Belle Isle Park

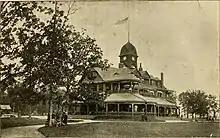
The old Belle Isle Casino, designed by Mason & Rice and built in 1884. It was demolished and replaced in 1908.

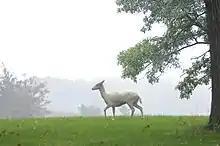
Many fallow deer including the "white" variety were formerly widespread on the island.

One night in 1908, Byron Carter of Cartercar stopped to help a stranded motorist on Belle Isle. When he cranked her Cadillac, it kicked back and broke his jaw. Complications from the injury resulted in his contracting pneumonia and he died. Henry Leland, founder of Cadillac Motors, said that "The Cadillac car will kill no more men if we can help it". He hired Charles Kettering, who established Delco and developed the electric self-starter. This soon became standard on all automobiles.